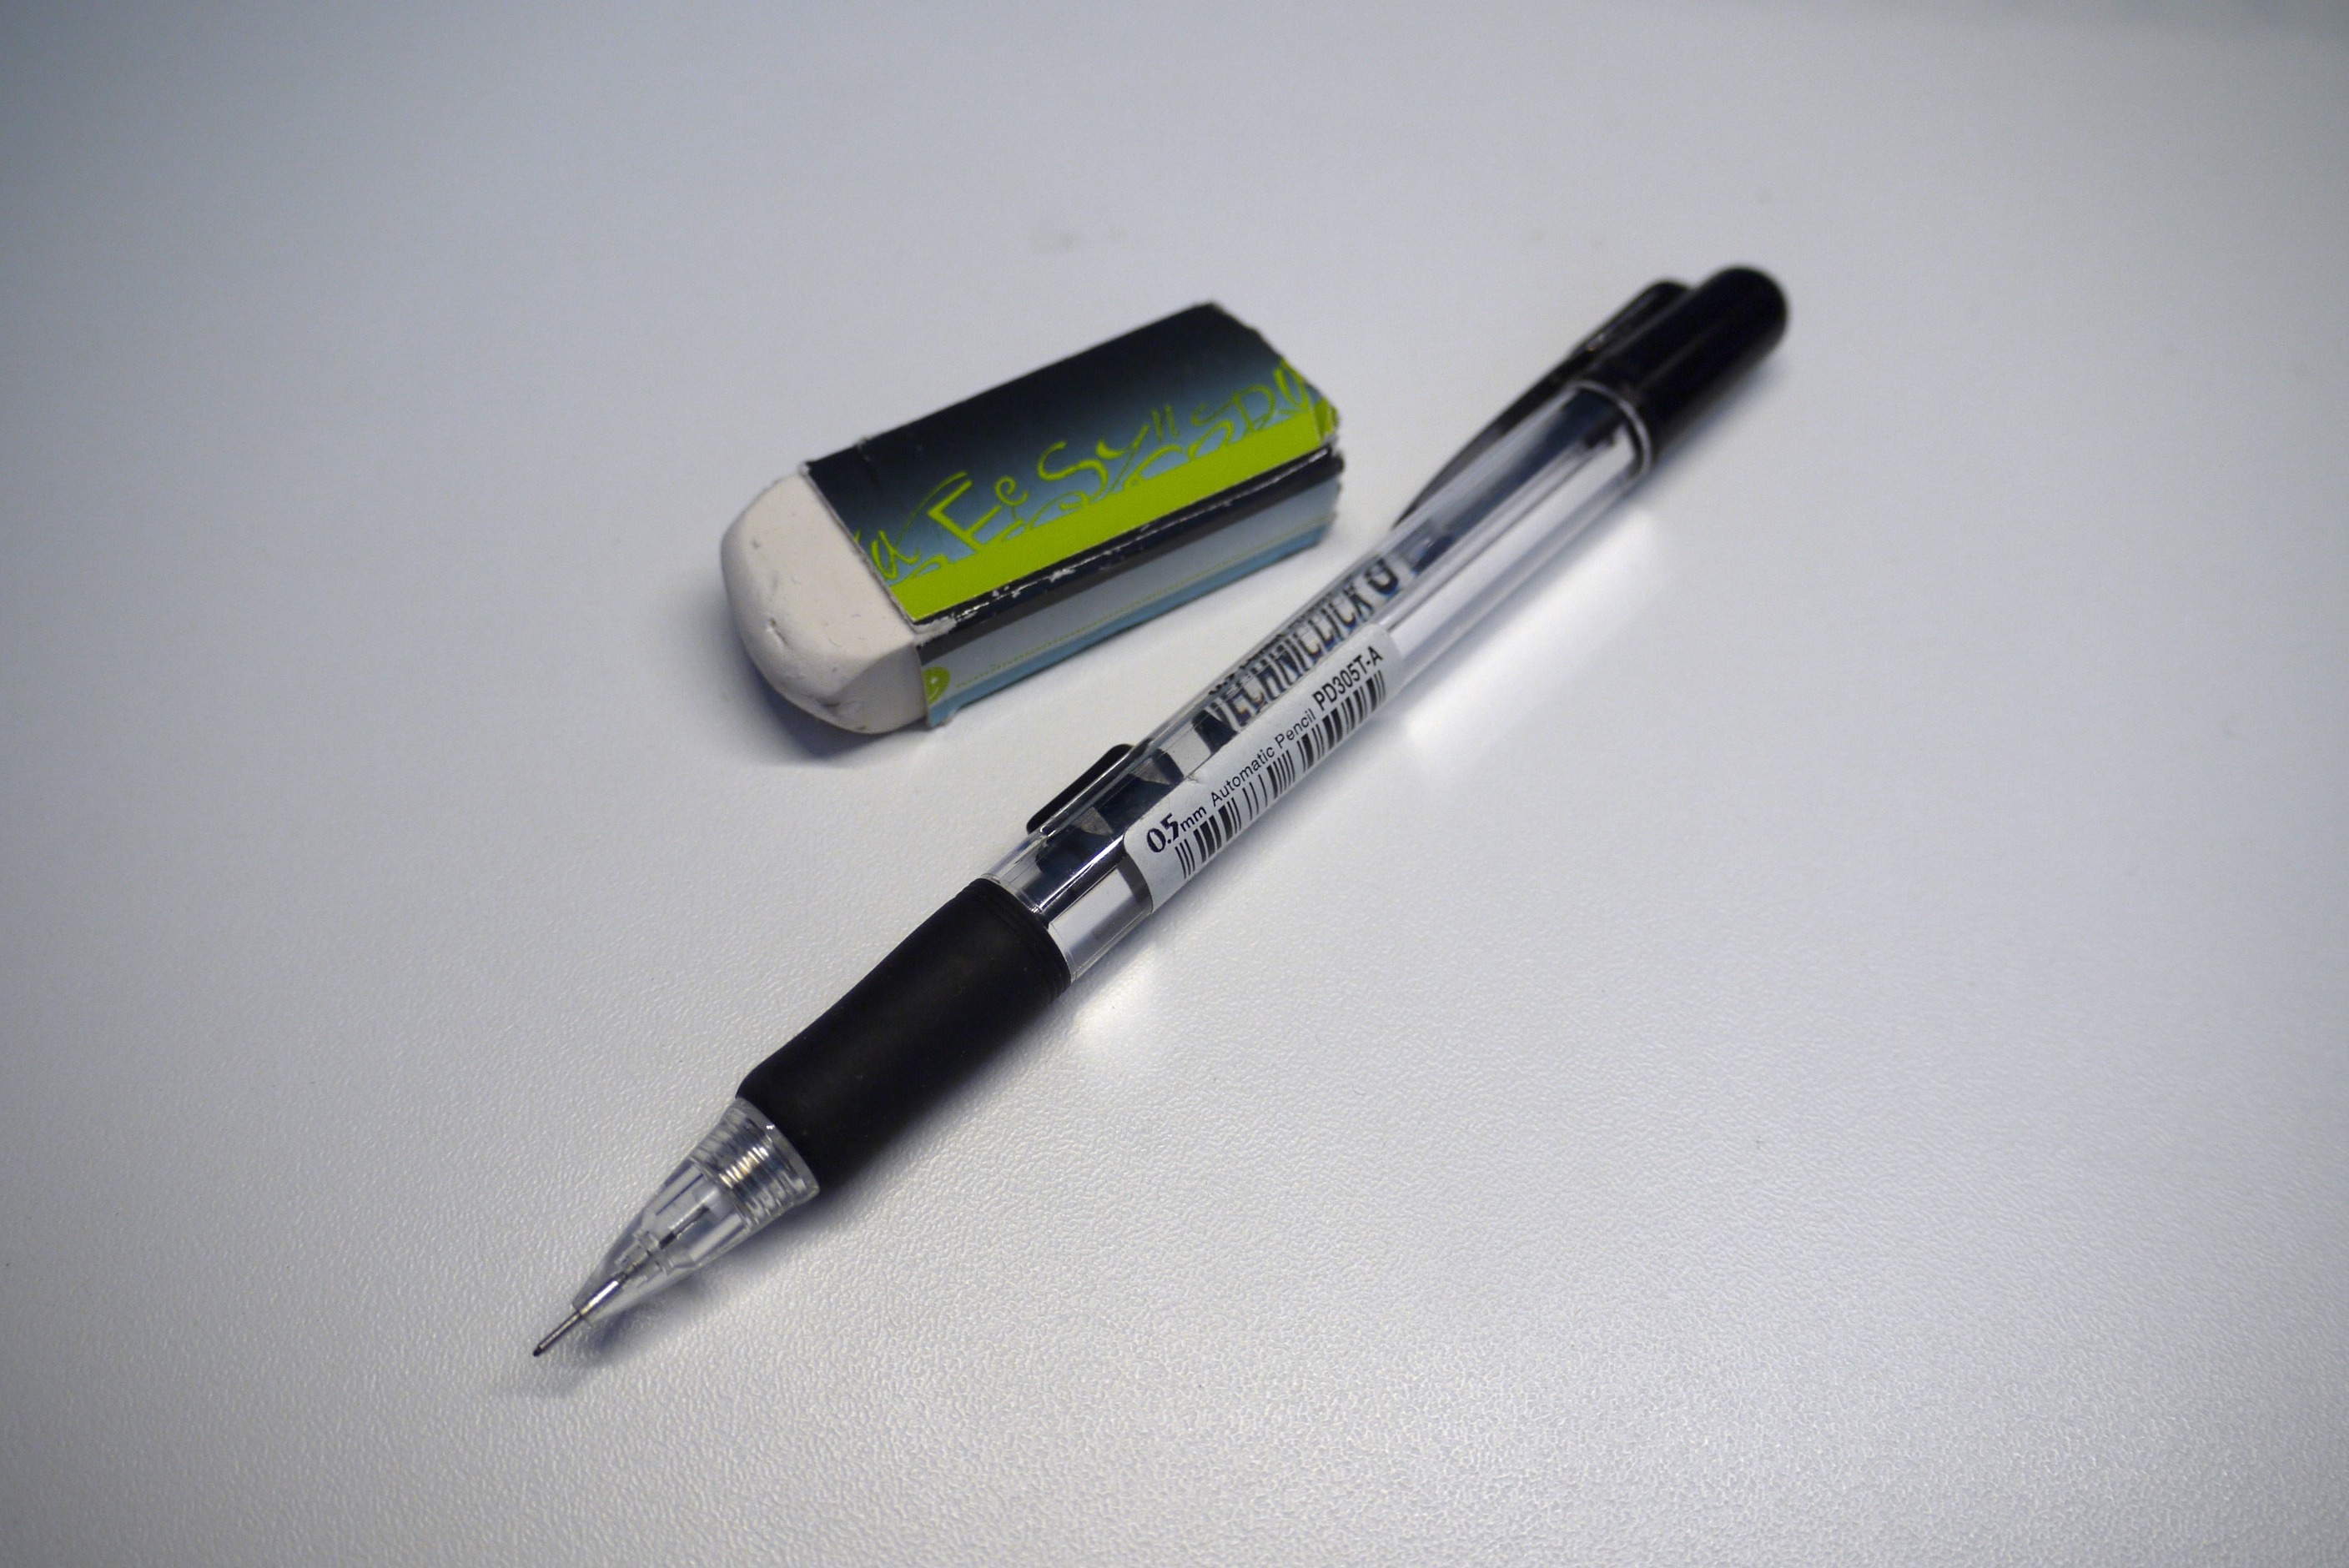
writing, pencil, pen, tool, equipment, eraser, write, eye, draw, cosmetics, criterium, writing tool